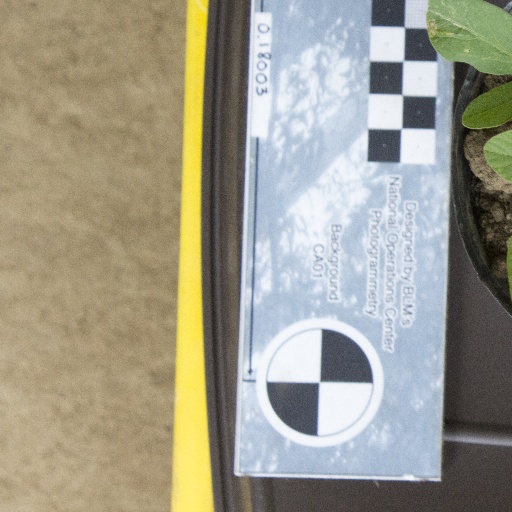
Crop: soybean